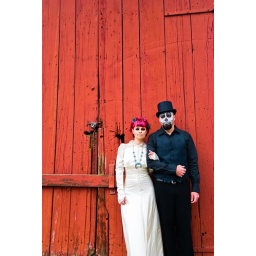
against a big red door